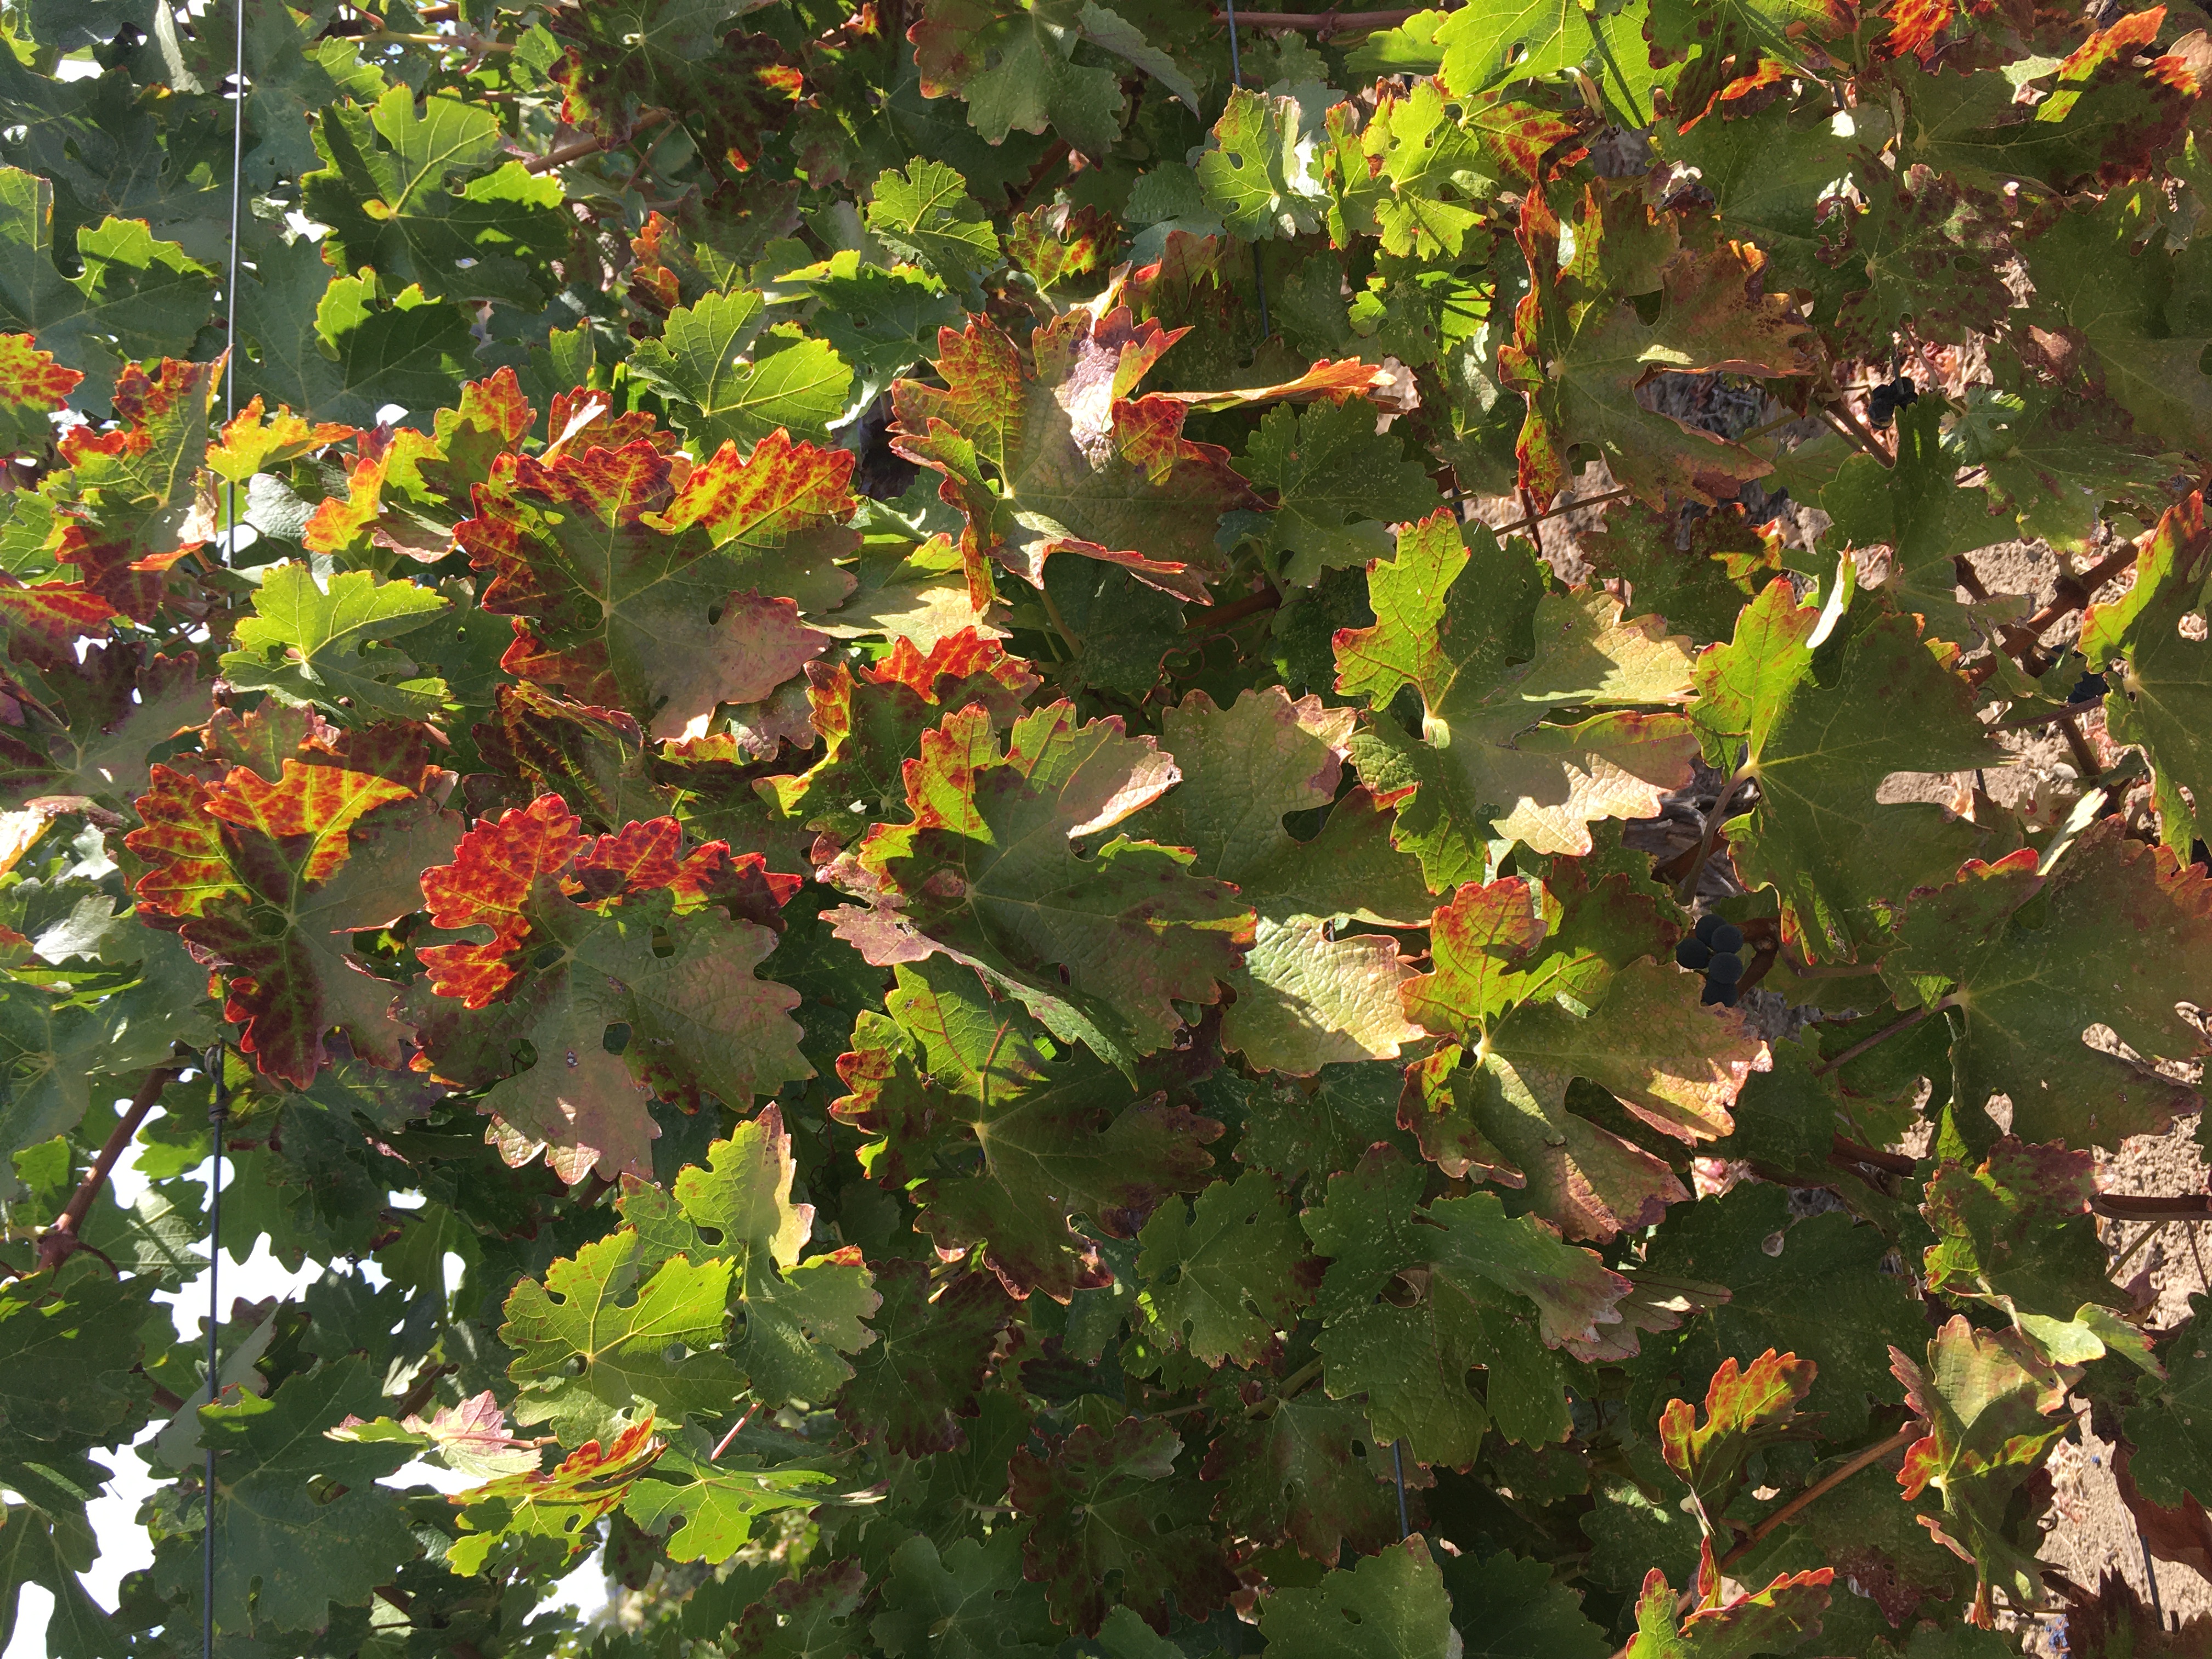
Label: Leafroll 3